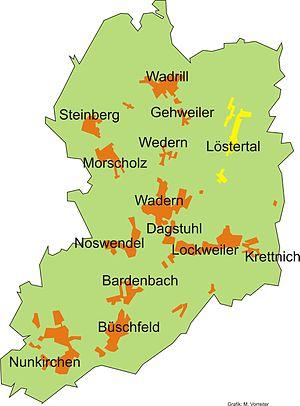
Löstertal est un stadtteil de Wadern en Sarre. Cette localité comprend les lieux de Buweiler, Kostenbach, Oberlöstern et Rathen.